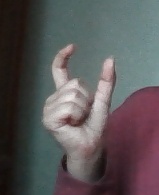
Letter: nun